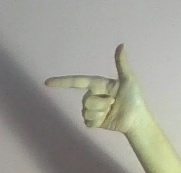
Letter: yaa